Liam McIntyre

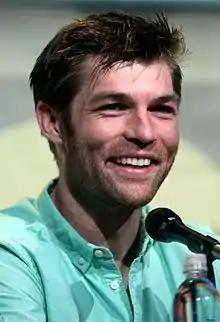
McIntyre at the 2016 San Diego Comic-Con

Liam James McIntyre (born 8 February 1982) is an Australian actor, best known for playing the lead role on the Starz television series "" and "" and as Mark Mardon / Weather Wizard on "The Flash". He has also voiced JD Fenix in the "Gears of War" series, Captain Boomerang in the DC Animated Movie Universe, Commander Pyre on "Star Wars Resistance" and Taron Malicos in "". In 2016, he collaborated with Smosh Games to promote his card game "Monster Lab". In 2020, he partnered with "Spartacus" co-star Todd Lasance to create the gaming series "Get Good" for the "CouchSoup" YouTube channel following a charity livestream benefiting Black Summer.